Ivanna Vale

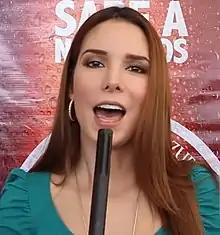
Ivanna Vale in 2015

Ivanna Mariam Vale Colman is a Venezuelan model and beauty pageant titleholder. She represented Táchira state at Miss Venezuela 2012 and won the Miss Coffee International or the Reinado Internacional del Café 2013 in Manizales (Colombia) on 12 January 2013.